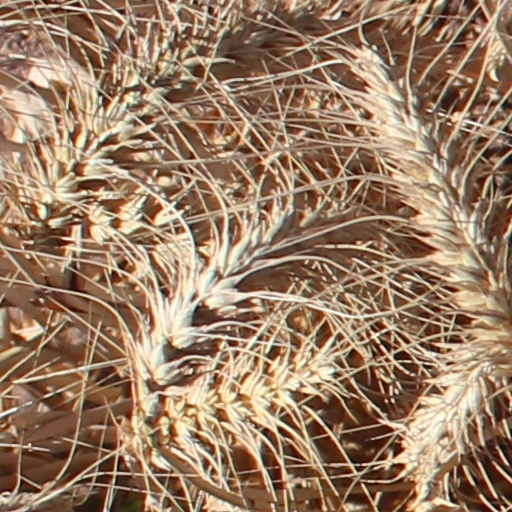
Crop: wheat